Velvikudi inscription

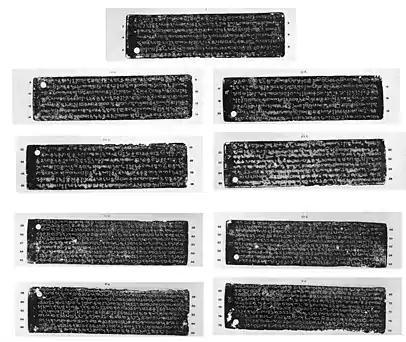

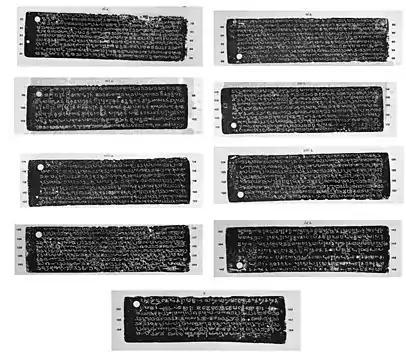

The Velvikudi inscription is an 8th-century bilingual copper-plate grant from the Pandya kingdom of southern India. Inscribed in Tamil and Sanskrit languages, it records the renewal of a grant of the Velvikudi village to a brahmana by the Pandya king Nedunjadaiyan Varaguna-varman I alias Jatila Parantaka (r. c. 768—815 CE) in c. 769-770 CE.